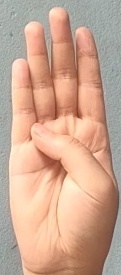
ASL sign: B